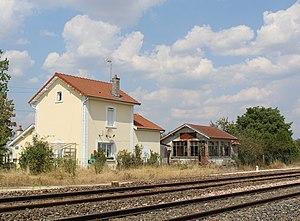
Maison de garde du passage à niveau. Ne pas confondre avec la maison de garde dite halte de Villiers-le-Sec, située au passage à niveau précédent et détruite dans la deuxième moitié du vingtième siècle.
La gare de Villiers-le-Sec est une halte ferroviaire française, fermée et détruite, de la ligne de Paris-Est à Mulhouse-Ville. Elle est située sur le territoire de la commune de Villiers-le-Sec, dans le département de la Haute-Marne, en région Grand Est.